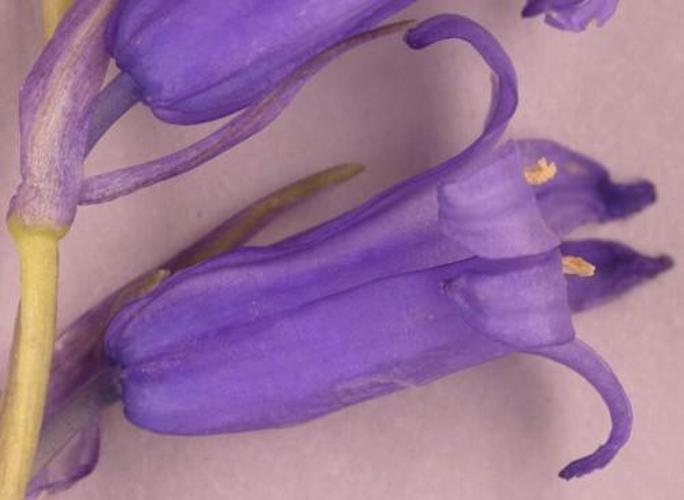
Flower: Bluebell